John Richardson House (Lancaster, New York)

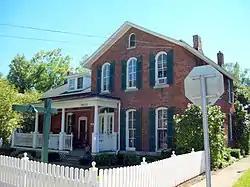
John Richardson House, August 2010

John Richardson House is a historic home located at Lancaster in Erie County, New York. It is a locally significant and distinct example of the vernacular interpretation of Italianate style. It was built about 1840 by John Richardson, a local brickmaker and builder.